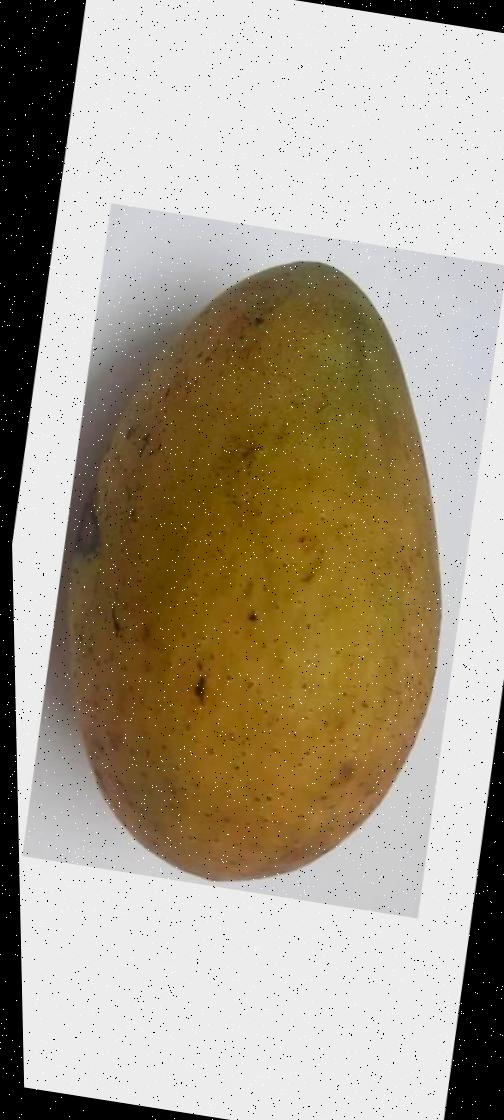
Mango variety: Ashshina Classic